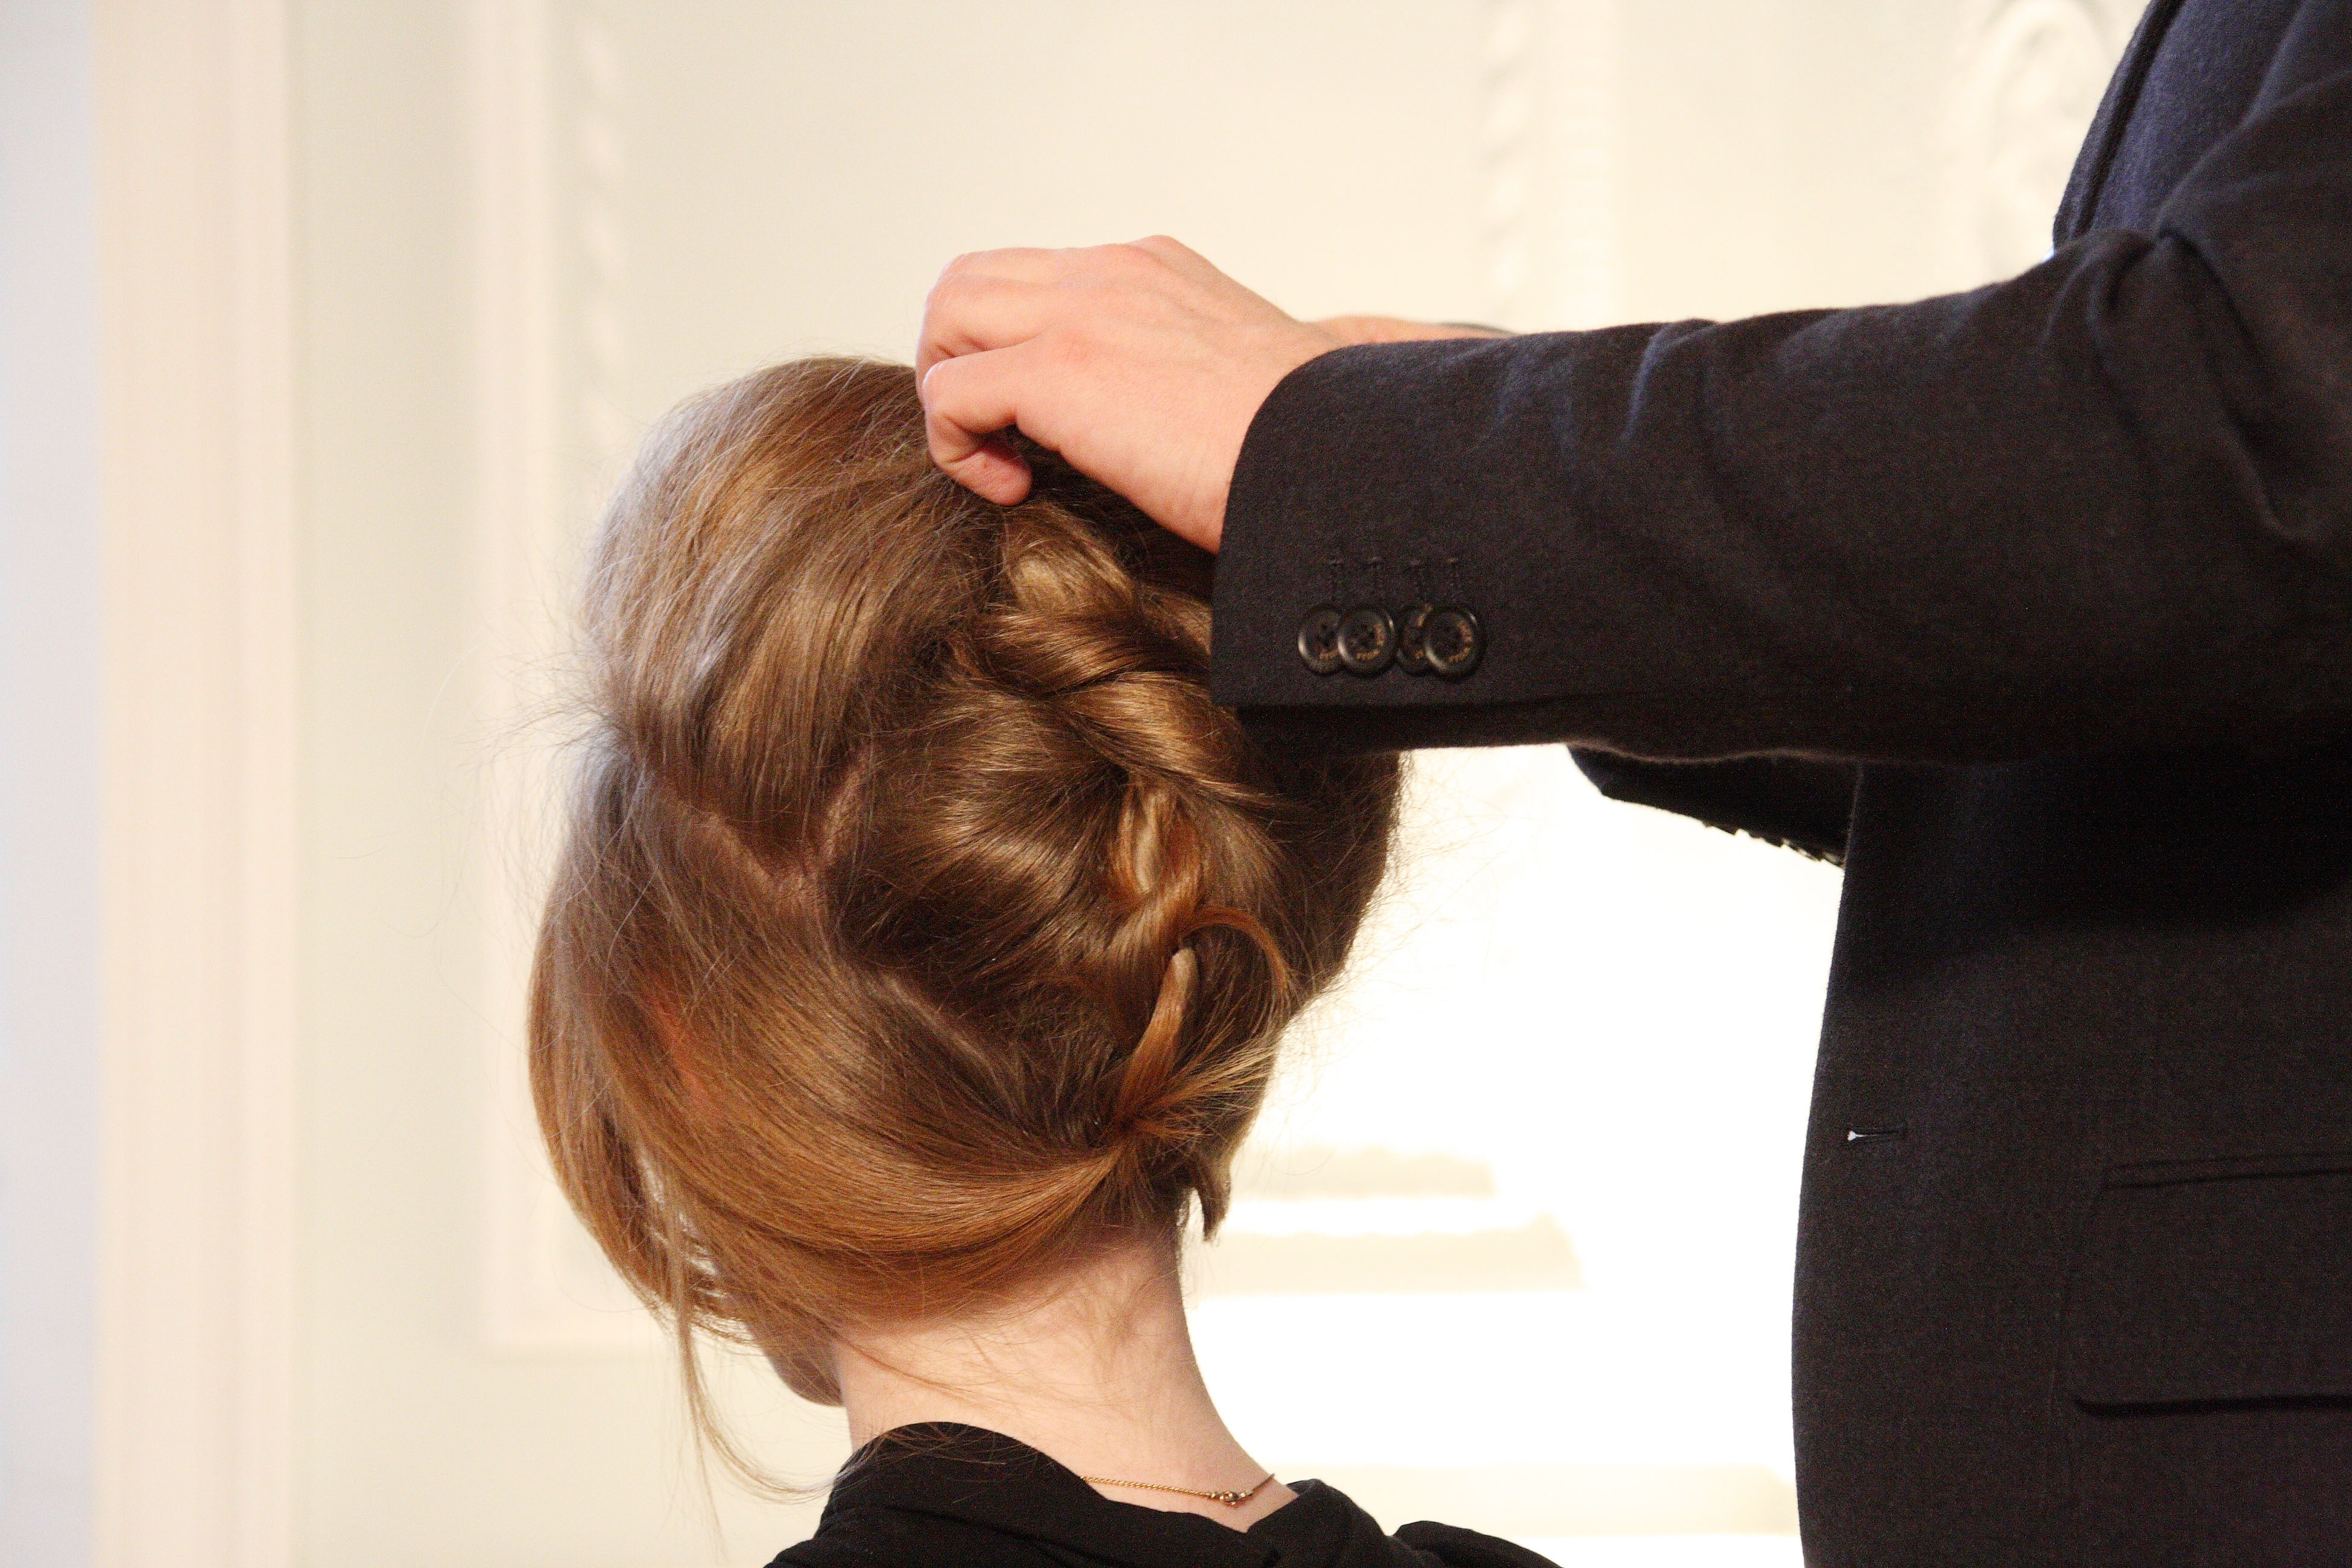
woman, hair, female, model, show, fashion, hairstyle, long hair, bun, beautiful, style, demonstration, brown hair, chignon